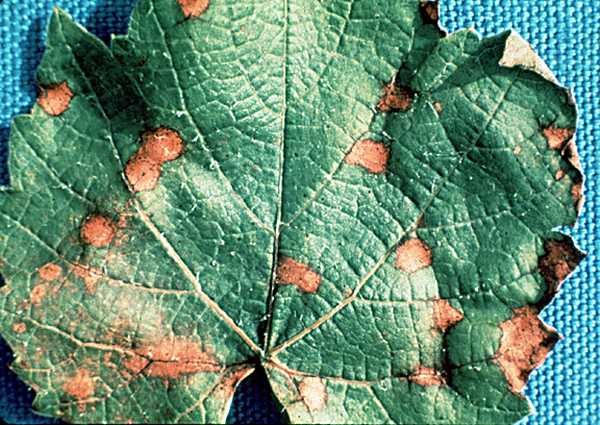
Labels: grape leaf black rot